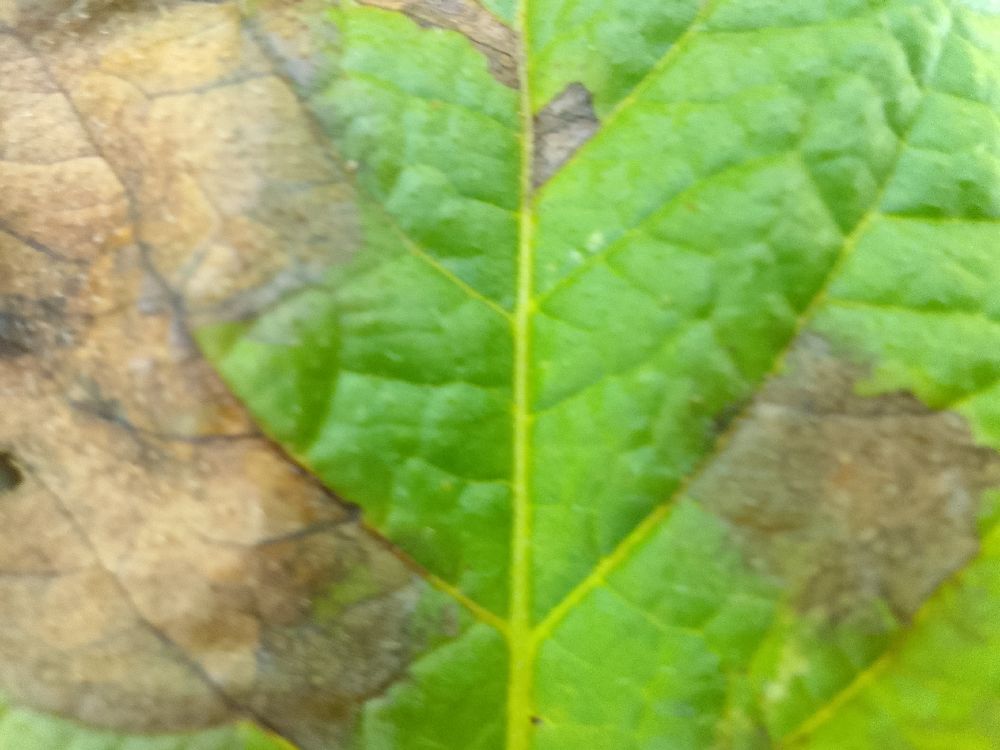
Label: Late blight